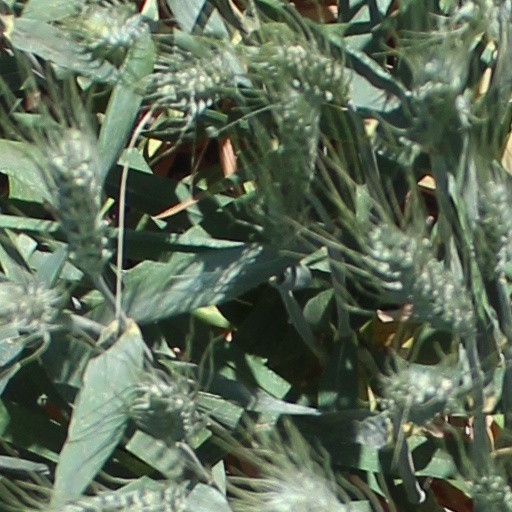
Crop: wheat